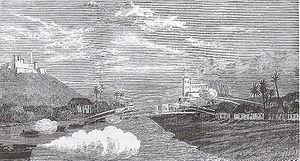
22 janvier : les Ashanti traversent la rivière Pra. Début d’une guerre entre les Britanniques et les Ashanti en Côte de l’Or. Les Fanti demandent l’aide des Britanniques contre les Ashanti.
Elmina, sur la côte ghanéenne, est aujourd'hui un petit port de pêche de 20 000 habitants issu du premier comptoir européen du Golfe de Guinée. Les forts Saint-Georges-de-la-Mine et Saint-Jacques rappellent l'ancienneté de l'implantation européenne et l'âpreté des luttes dans ce qui a été un des plus grands centres africains de la traite des esclaves.